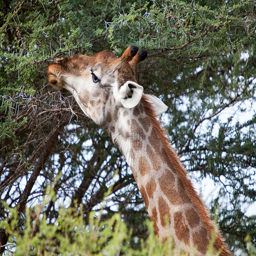
A giraffe standing next to a lush green leaf filled tree.
A giraffe has it's face up to a tall tree.
A very cute giraffe eating leaves from a high tree.
A giraffe is reaching up into a tree to eat.
A giraffe with its head sticking into a tree.